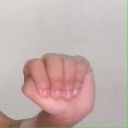
अक्षर: ठ